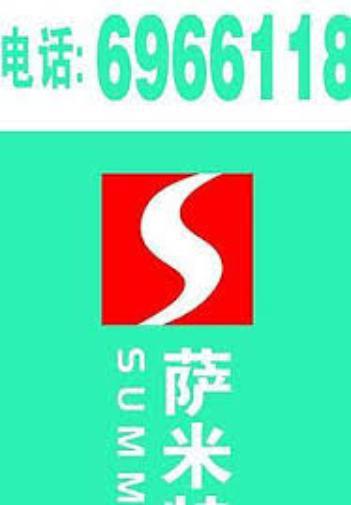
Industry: Others